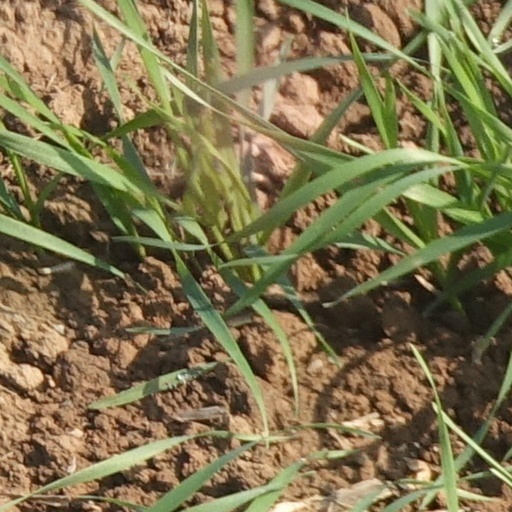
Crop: wheat